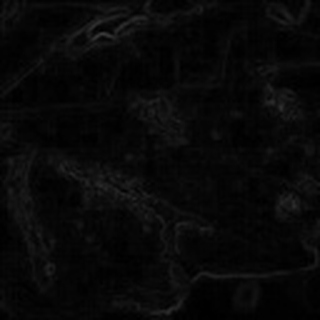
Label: cotton_bacterial_blight